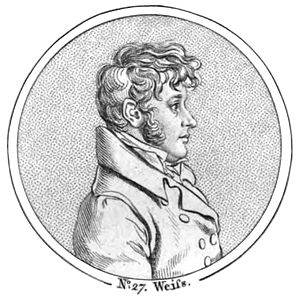
Christian Samuel Weiss
Christian Samuel Weiss var en tysk mineralog født og opvokset i Leipzig. Som 16-årig begyndte Weiss på medicinstudet ved universitetet i Leipzig, men mistede hurtigt interessen til fordel for kemi, fysik og matematik. Efter modtagelsen af sin universitetsgrad i fysik arbejdede han som underviser i Leipzig fra 1803 til 1808, hvorefter han blev udnævnt til professor i fysik.